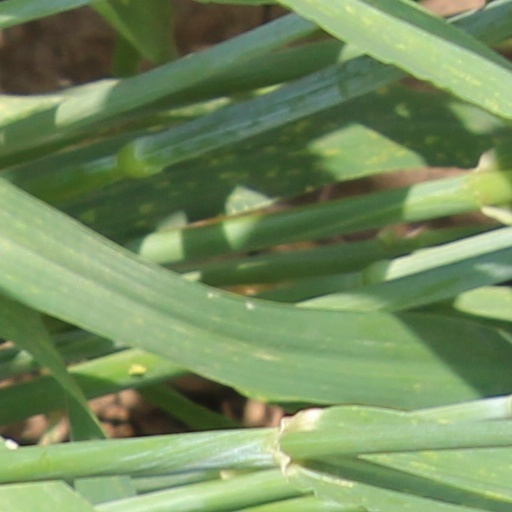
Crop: wheat